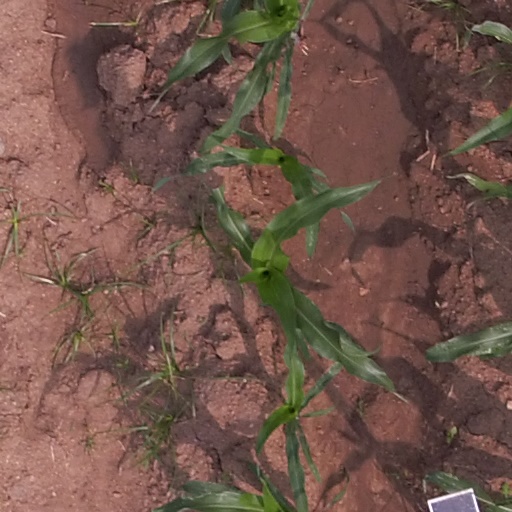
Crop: maize; corn